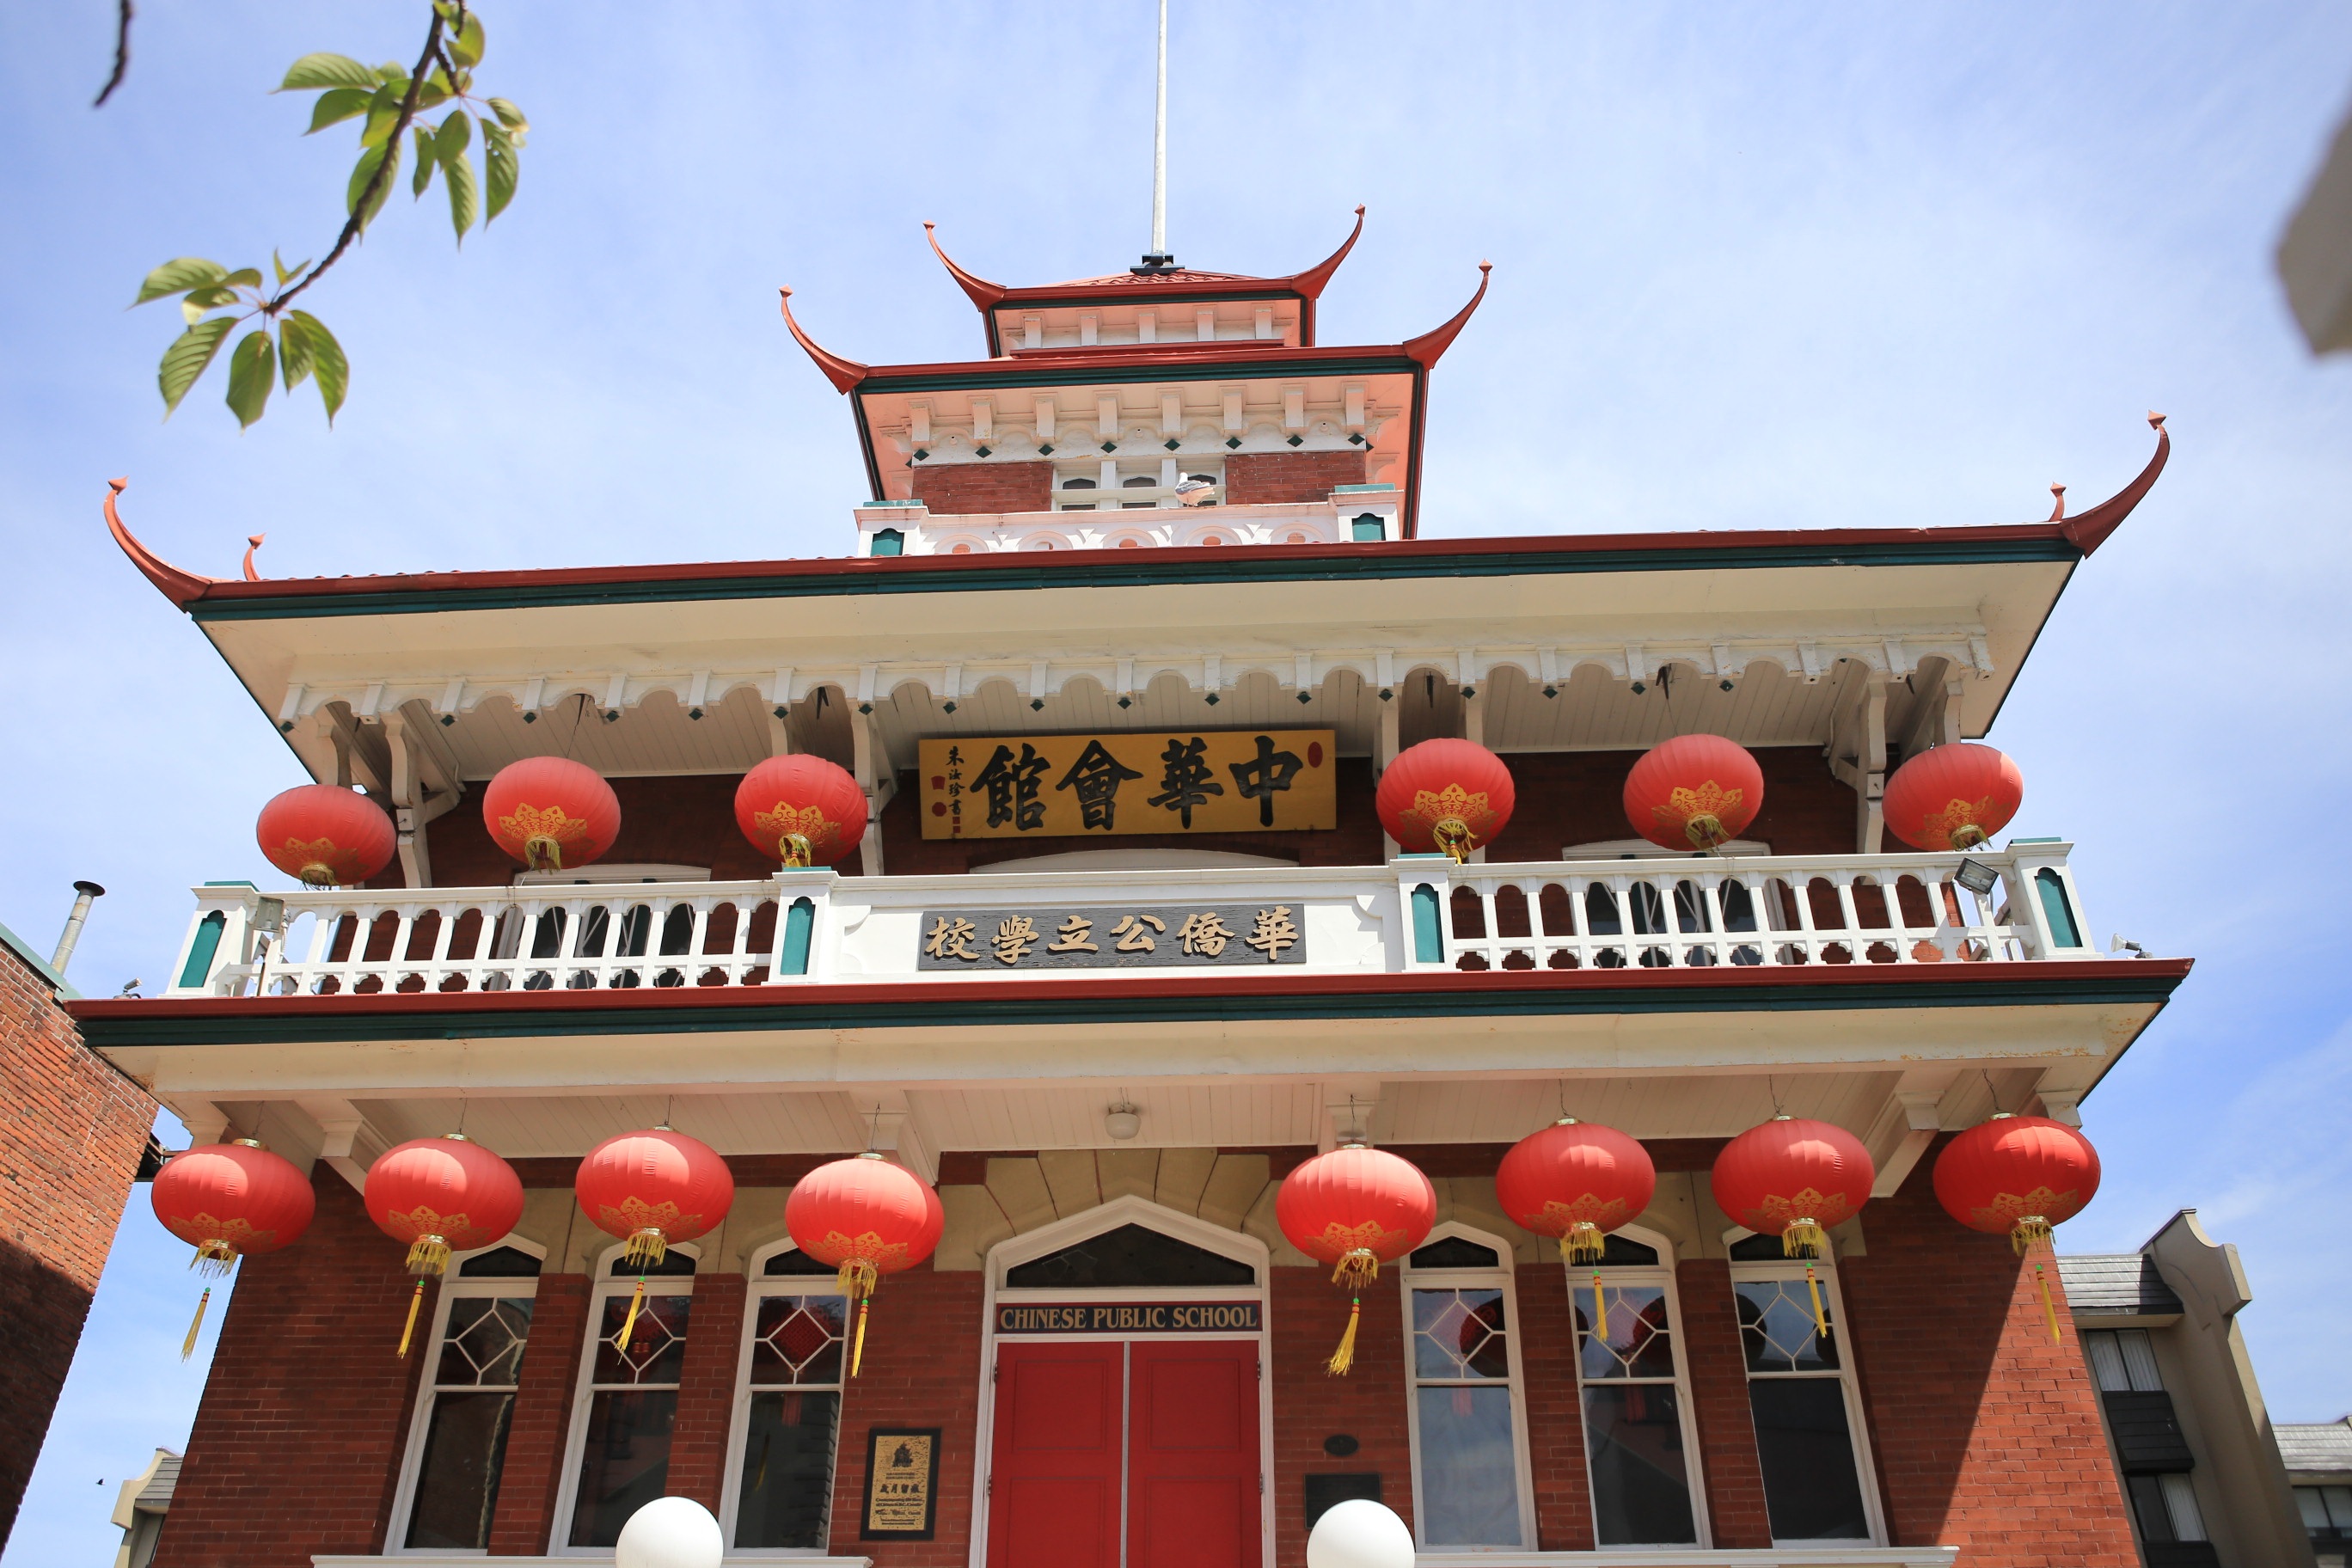
building, construction, chinese, place of worship, temple, canada, shrine, chinese architecture, chinatown, positive, victoria london, shinto shrine